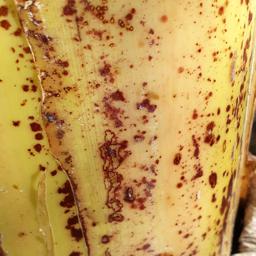
Label: PSEUDOSTEM WEEVIL